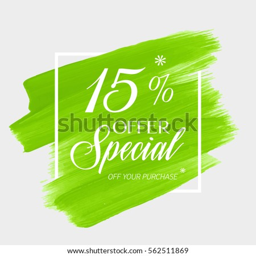
sale special offer % off sign over art brush acrylic stroke paint abstract texture background vector illustration .